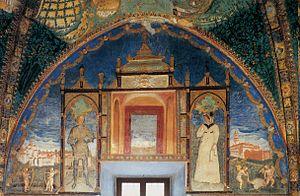
Le château de Torrechiara est un imposant château construit par Pier Maria II de' Rossi, comte de San Secondo entre 1448 et 1460, dans le hameau homonyme de la commune de Langhirano, dans la province de Parme dominant le Val Parma et une abbaye bénédictine du XVᵉ siècle.
Pier Maria II de' Rossi, dit « Le Magnifique », né à Berceto le 25 mars 1413 et mort à Torrechiara le 1ᵉʳ septembre 1482 est un condottiere, marquis de San Secondo, vaste seigneurie près de Parme, où se trouve le château des Rossi qui contient encore des sépultures des comtes Rossi. Il est aussi comte de Berceto et de Corniglio.
Benedetto Bembo, né à Brescia, est un peintre italien du XVᵉ siècle qui a été actif entre 1462 et 1489.